Jacques Sauvageot

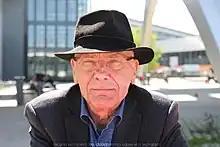

Jacques Sauvageot (16 April 1943 in Dijon – 28 October 2017 in Paris) was a French politician and art historian.